Clonkeen College

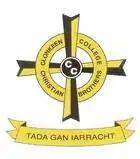

Clonkeen College is a Christian Brothers secondary school for boys in Dún Laoghaire-Rathdown, South County Dublin.